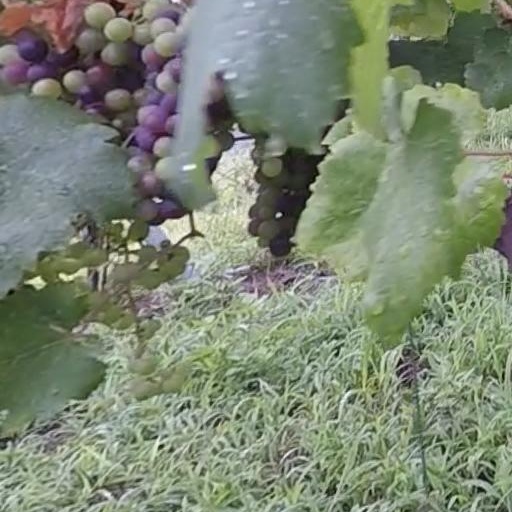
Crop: grape